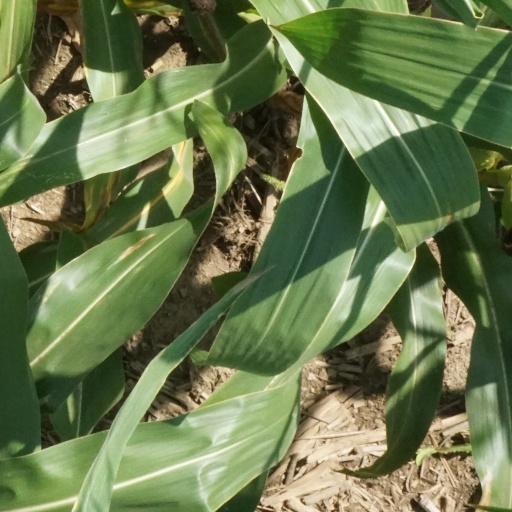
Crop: maize; corn